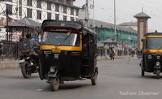
Vehicle type: Auto Rickshaws